Bruce Brown (basketball)

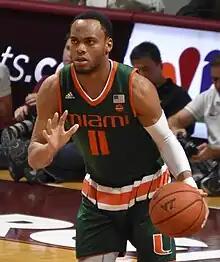
Brown with the Miami Hurricanes in 2017

As a sophomore with the Miami Hurricanes, Brown averaged 11.4 points, 7.1 rebounds and four assists per game and shot 27 percent from three-point range. He only played 19 games and missed the postseason with a left foot injury that required surgery. After the season Brown declared for the 2018 NBA draft but did not hire an agent, thereby allowing for the possibility of returning to college. He ultimately decided to stay in the draft.